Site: brandenburg
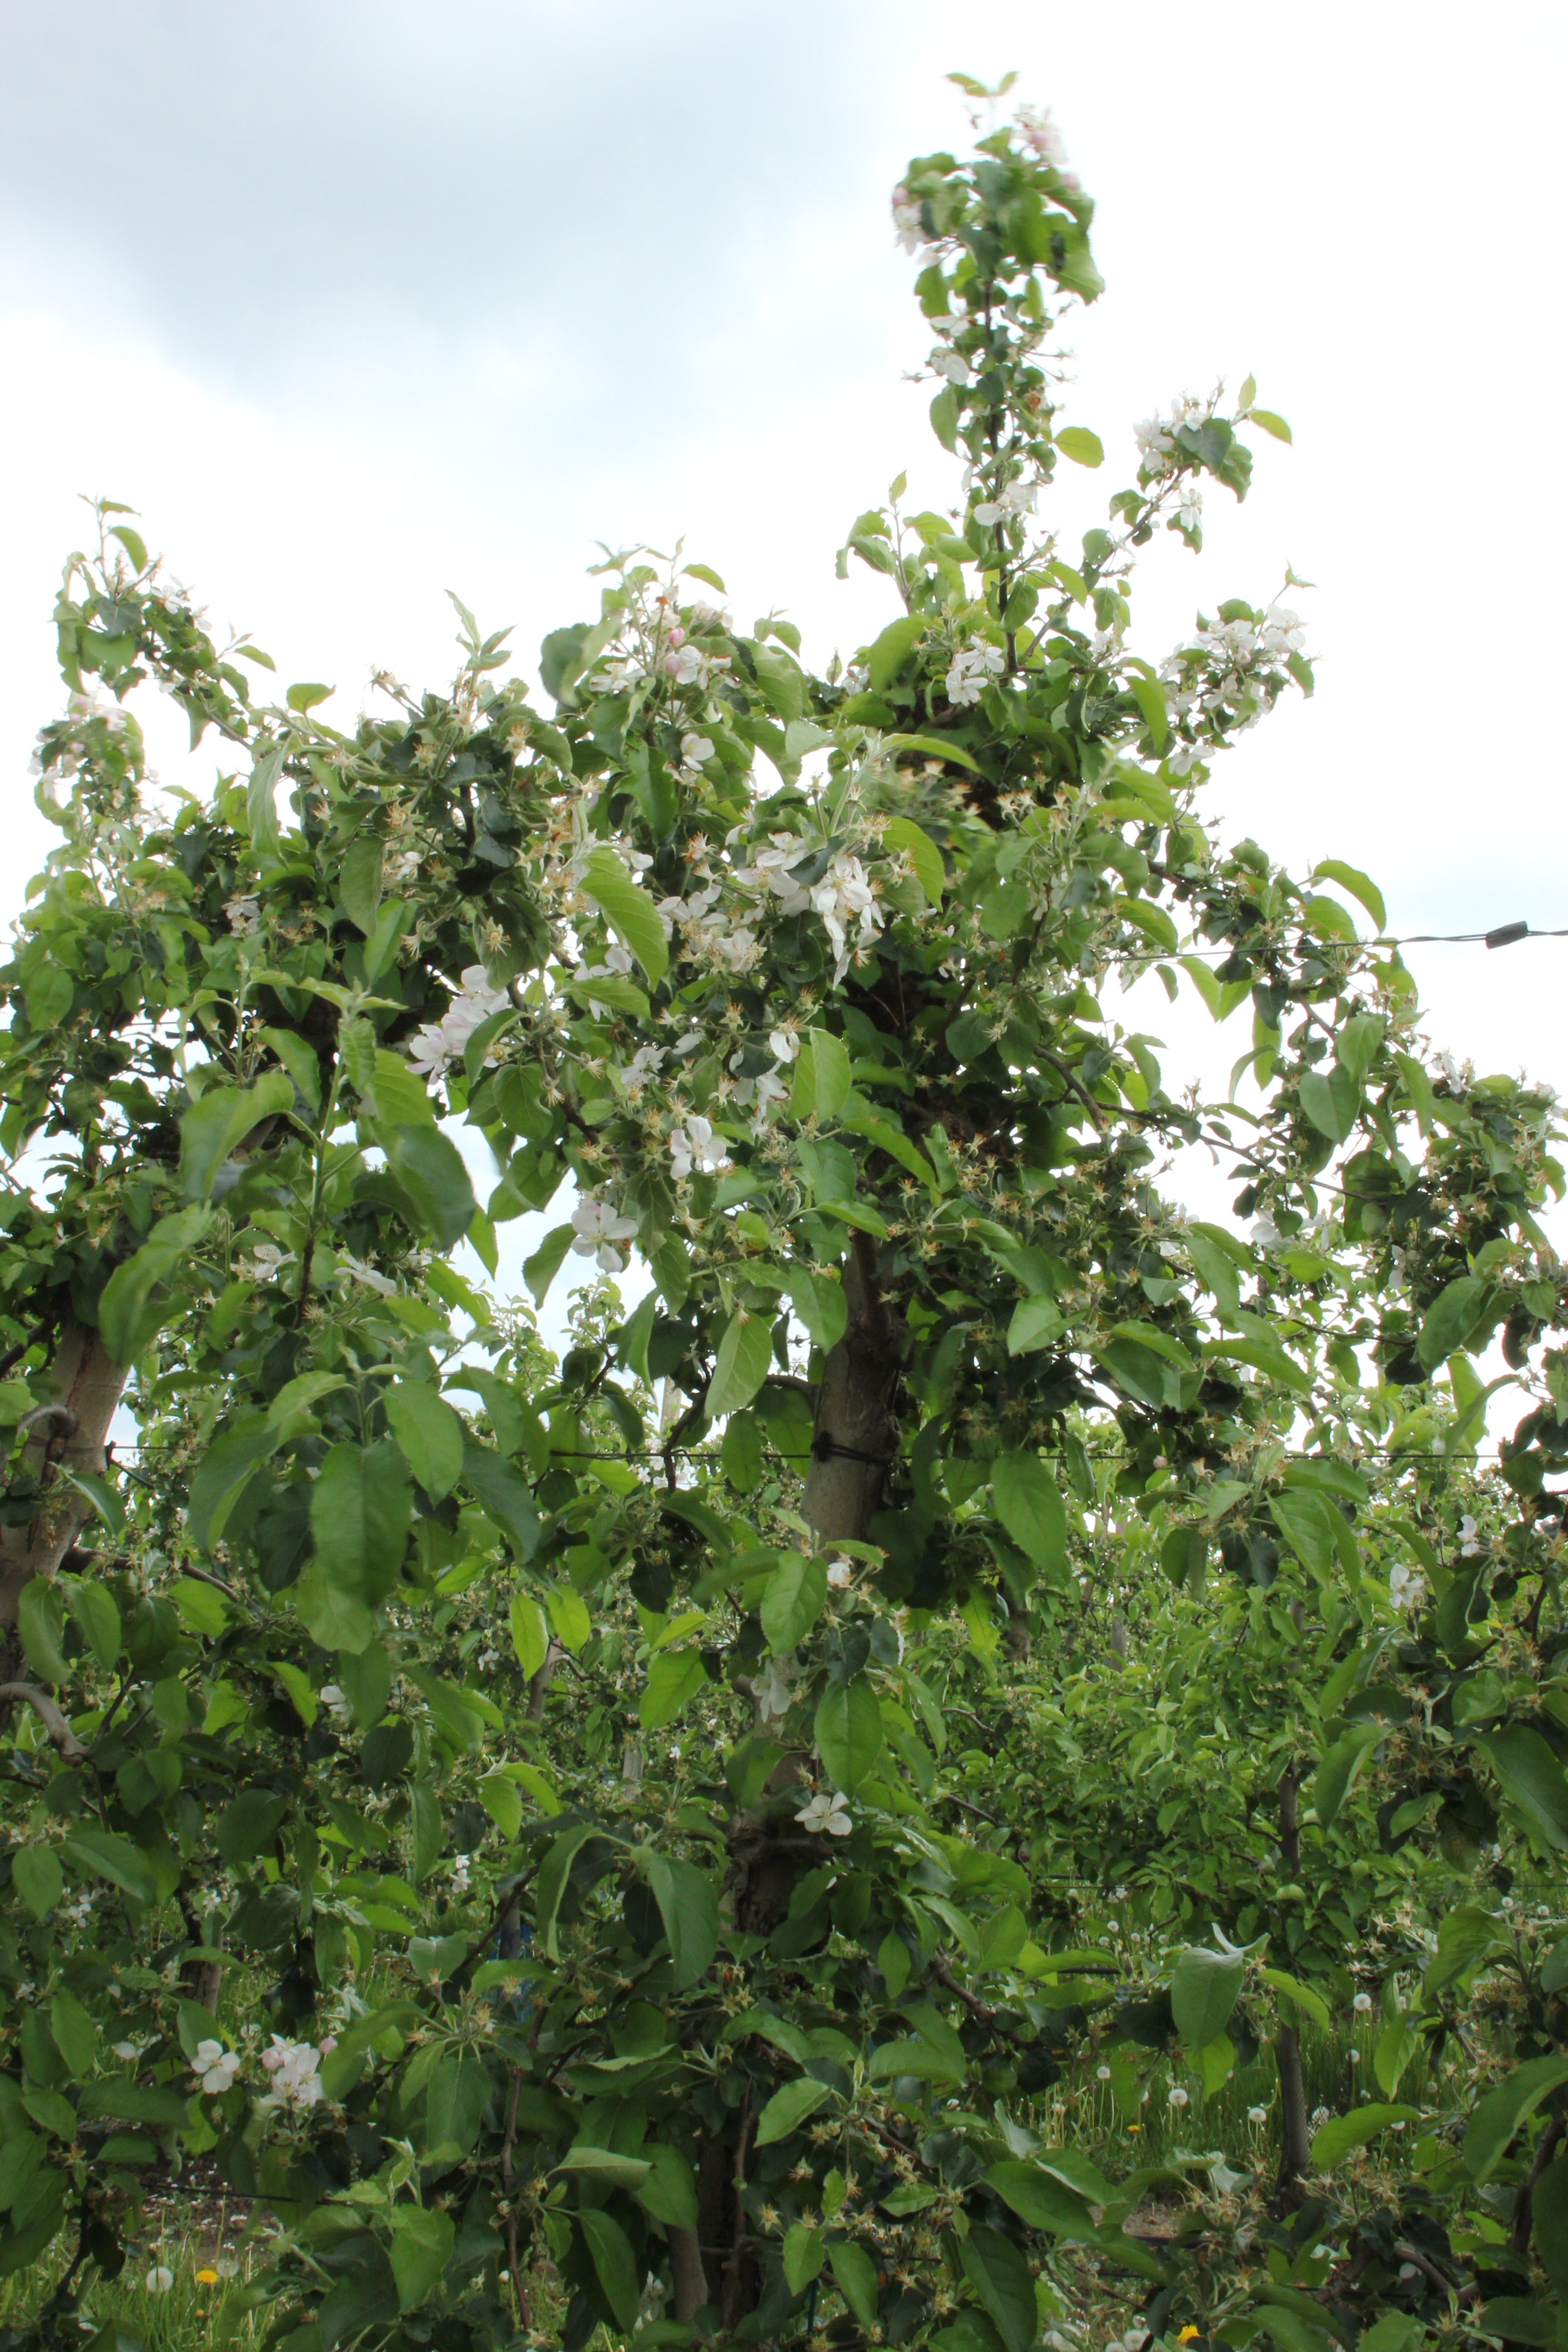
Growth stage (BBCH 67): Flowering